Automotive industry in Taiwan

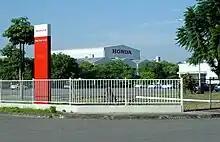
A Honda vehicle manufacturing plant in Pingtung County

In total, there are around 3,000 automotive-related companies in Taiwan. Hotai Motor accounted for 28.8% of the total cars sold in Taiwan, followed by China Motor Corporation (10.9%), Yulon Nissan Motor Corporation (9.6%) and Honda Taiwan (7.7%).